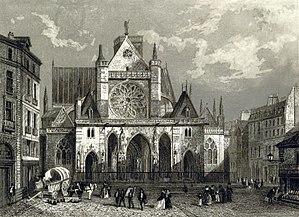
L'église de Saint-Germain l'Auxerrois à Paris en 1846, avant la destruction du tissu urbain ancien qui l'entourait